William Yale (merchant)

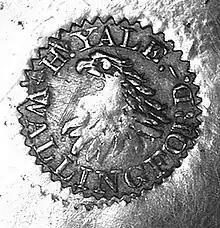
The "Eagle mark" of H. Yale & Co., from William's son, Hiram Yale, work featured at the Metropolitan Museum of Art

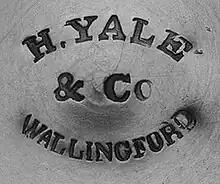
H. Yale & Co. plate marking

William Yale was born March 13, 1784, to wealthy merchant Samuel Yale (b. 1763) and Eunice Paine, members of the Yale family. His great-grandfather, Samuel Yale (b. 1711), son of Capt. and magistrate Theophilus Yale, was a wealthy landowner in Wallingford, now Yalesville. His ancestor, Capt. Thomas Yale, was one of the cofounders of Wallingford in 1670, son of Capt. Thomas Yale, a cofounder of New Haven Colony with his father-in-law, Gov. Theophilus Eaton. One of William Yale's cousin was Ann Aurelia Yale, who married cabinet maker Jesse Adams, who was from a cousin branch of the Adams family of Gen. Charles Francis Adams.